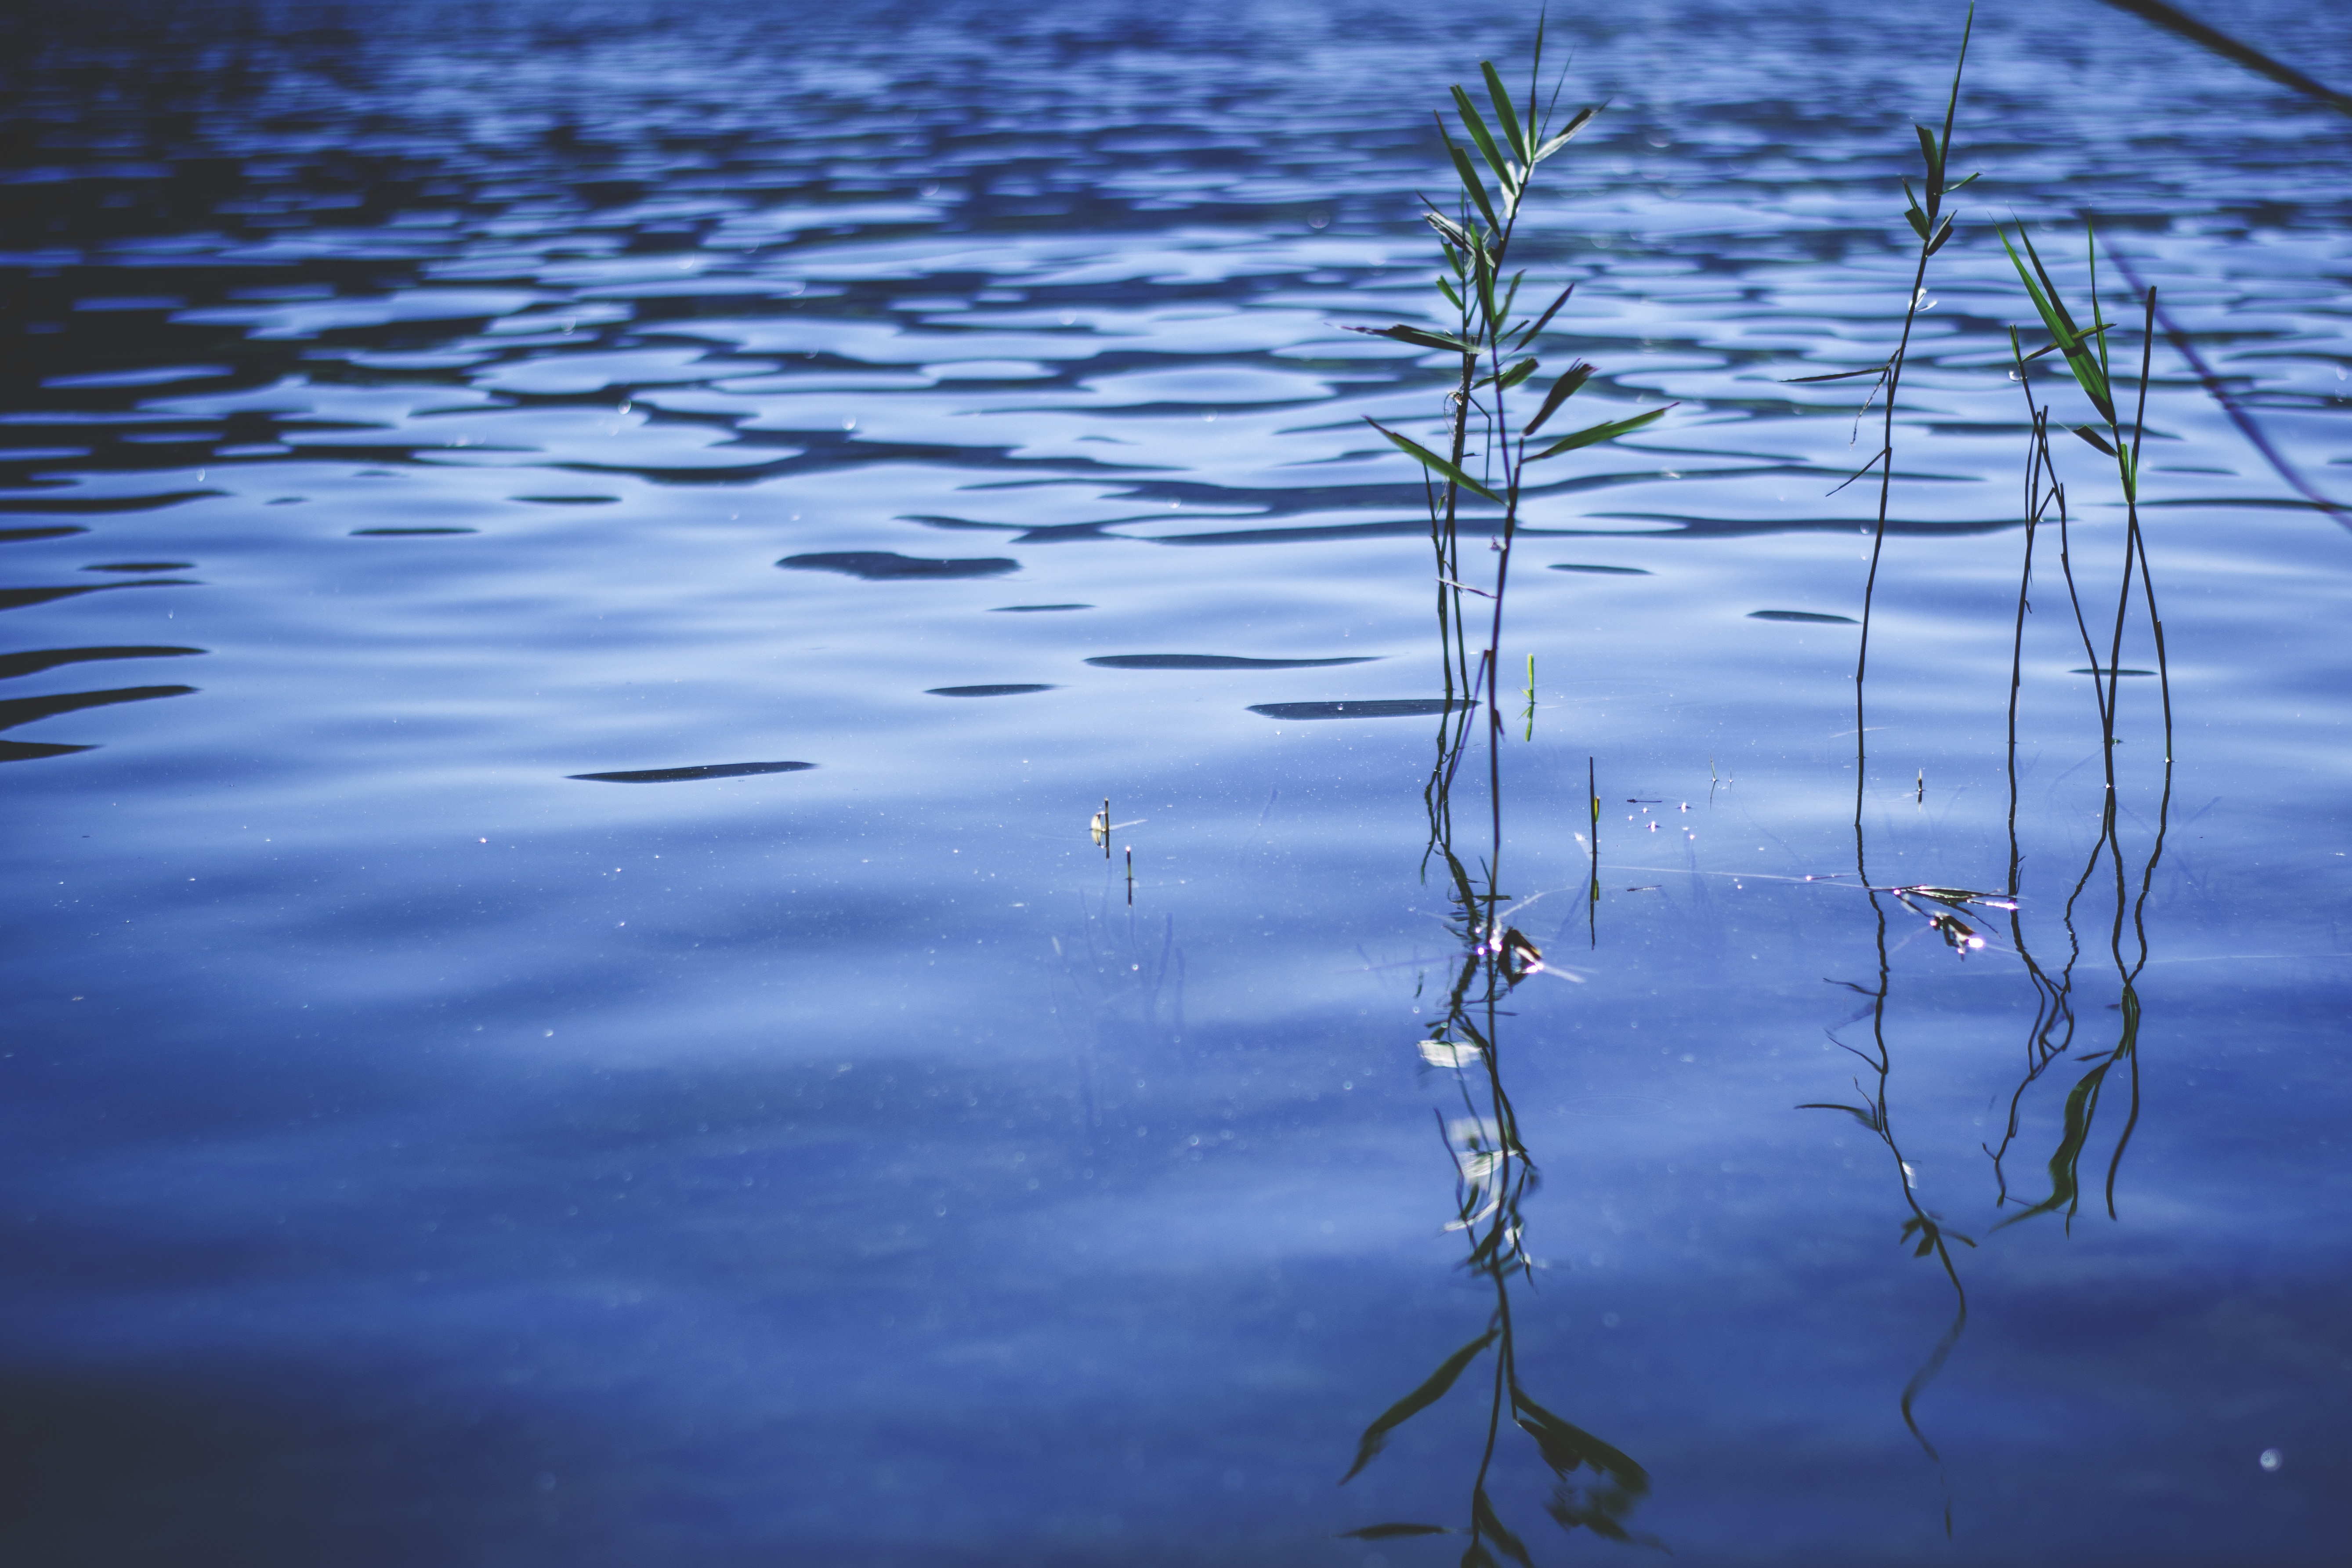
sea, tree, water, nature, branch, sunlight, leaf, wave, flower, lake, reed, pond, reflection, peaceful, blue, rest, aquatic plant, mood, silent, waters, idyll, abendstimmung, mirror coating, shore greenhouse, grass family